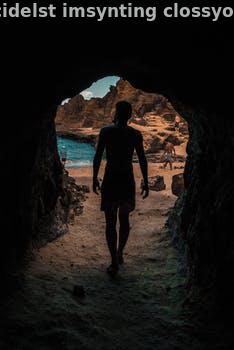
Label: Watermark